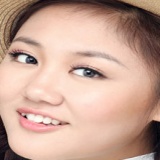
ca sĩ Văn Mai Hương